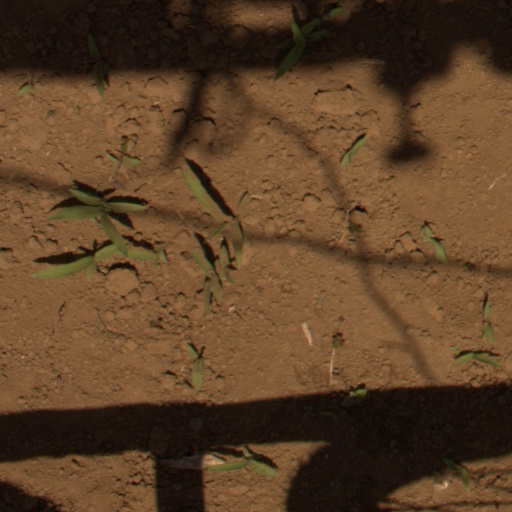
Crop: Jerusalem artichoke